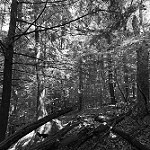
Label: B & W